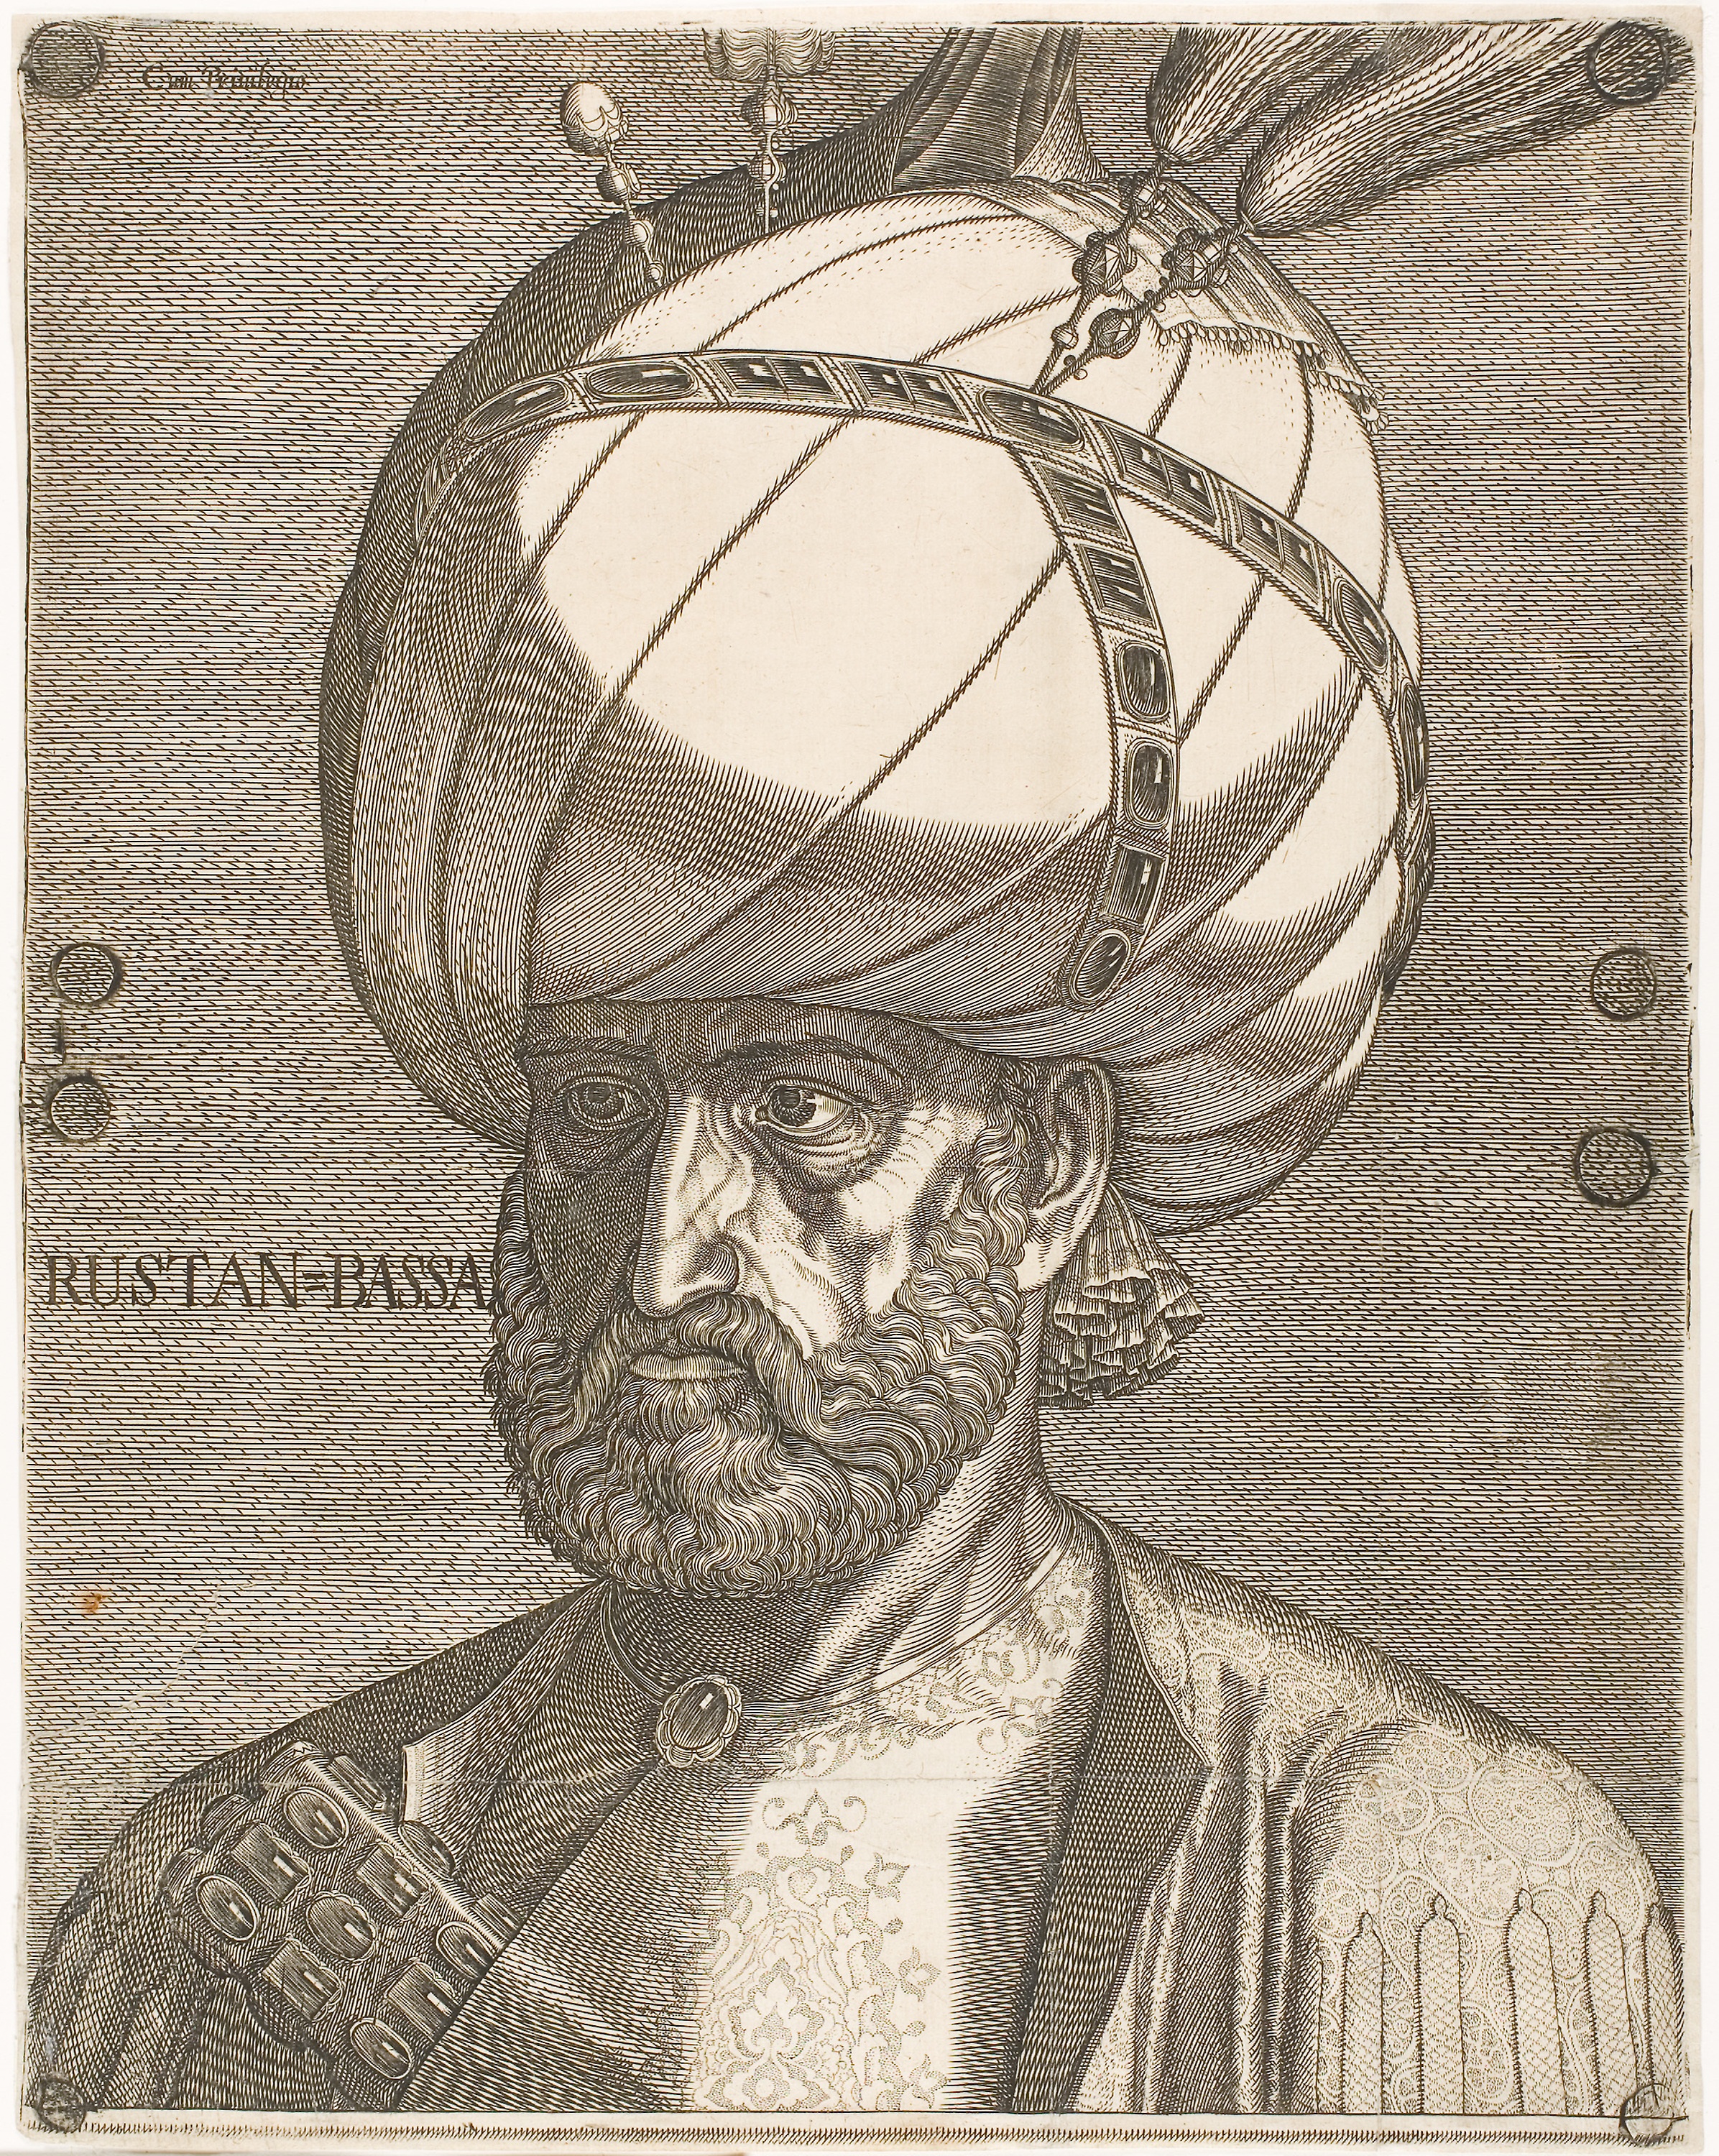
head, black and white, drawing, art, illustration, artwork, sketch, visual arts, monochrome, history, paper, font